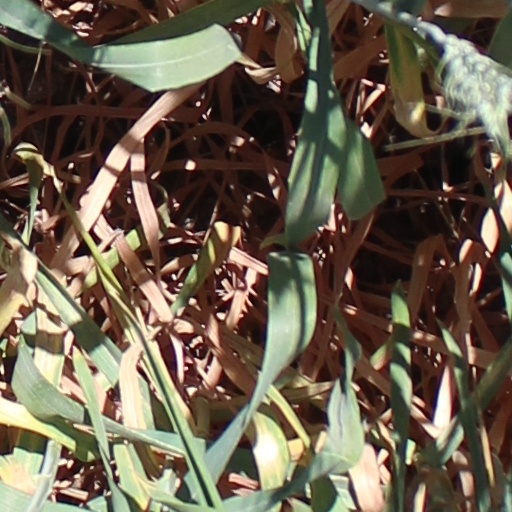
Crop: wheat